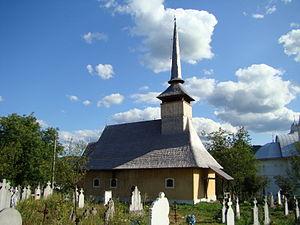
Câmpani ou Cîmpani est une commune roumaine du județ de Bihor, en Transylvanie, dans la région historique de la Crișana et dans la région de développement Nord-Ouest.